Tresillian House, St Newlyn East

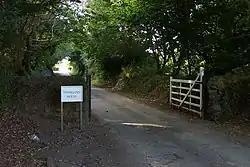
Entrance drive to Tresillian House

Tresillian House is a country house near St Newlyn East, off the A3058 road, Cornwall, England. It was registered as a Grade II listed building on 30 May 1967. It is most associated with the Bennet family historically; John Bennet, Curate of Antony was once owner of the house and in 1837 it was occupied by Richard Gully Bennet, who was a Magistrate of Cumberland. Tresillian means "a place of eels" in Cornish.